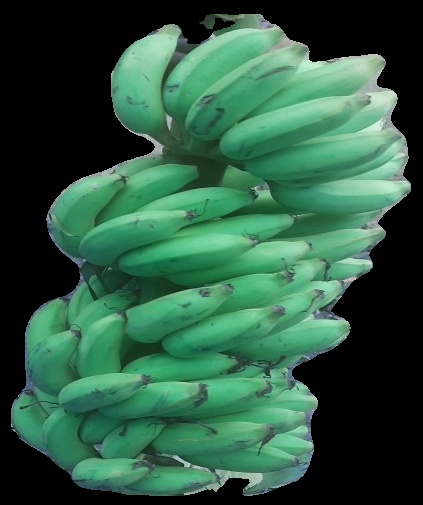
Variety: elakki-bale
Grade: grade2